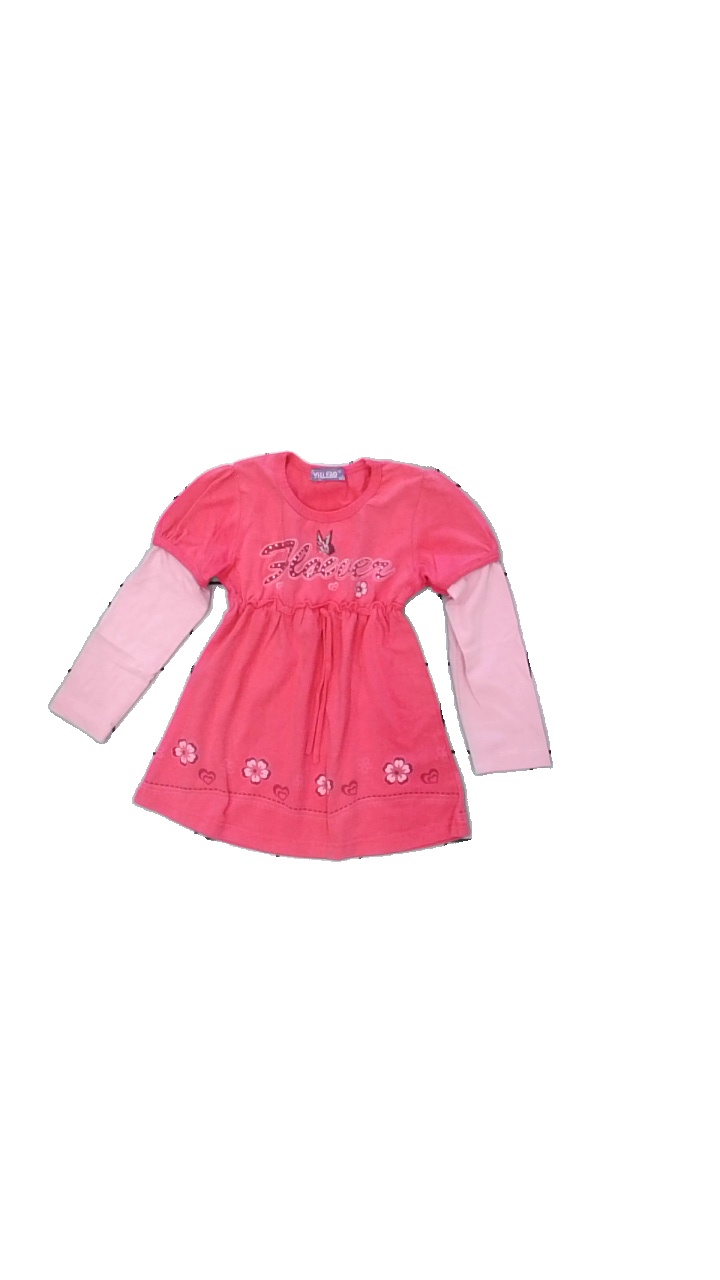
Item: Dress (Children)
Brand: Missing
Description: rosa klänning med text fram och blommor längst ner. fläck bak och nopprig på armarna.
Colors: Pink, Purple, Grey
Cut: Regular
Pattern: Other
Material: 59% polyester 41% cotton
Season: All
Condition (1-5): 3
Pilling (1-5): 3
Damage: fläck
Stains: Minor
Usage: Export
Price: <50